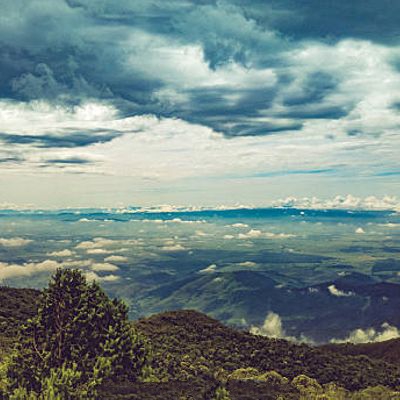
Cloud type: Nimbostratus (Ns)